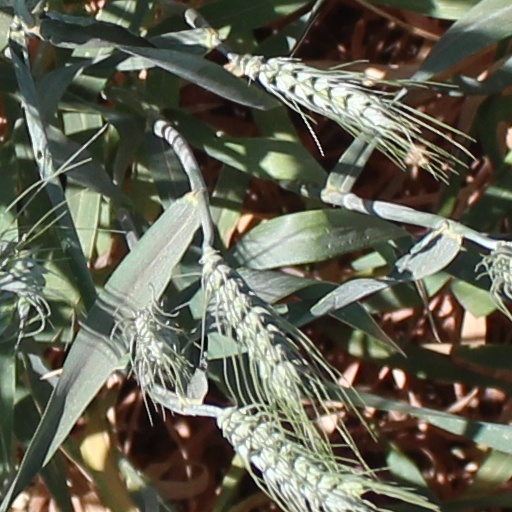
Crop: wheat